Bernard J. Gallagher

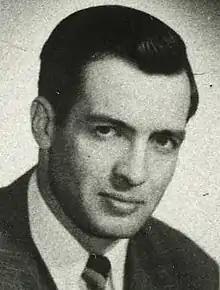
Bernard Gallagher in 1949

Bernard J. Gallagher (February 27, 1912 – August 3, 1995) was a politician from Washington. Gallagher was a Democratic member of Washington House of Representatives from 1941 to 1943 and from 1949 to 1961.